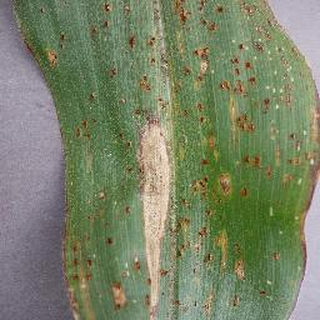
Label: corn_northern_leaf_blight